George Buchanan

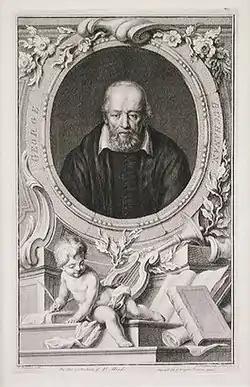
Buchanan, original engraving by Jacobus Houbraken

George Buchanan (February 1506 – 28 September 1582) was a Scottish historian and humanist scholar. According to historian Keith Brown, Buchanan was "the most profound intellectual sixteenth-century Scotland produced." His ideology of resistance to royal usurpation gained widespread acceptance during the Scottish Reformation. Brown says the ease with which King James VII was deposed in 1689 shows the power of Buchananite ideas.